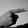
ASL letter: G